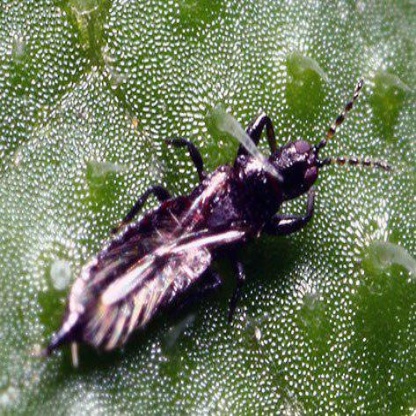
Nhãn: Bọ trĩ ( Thrips )